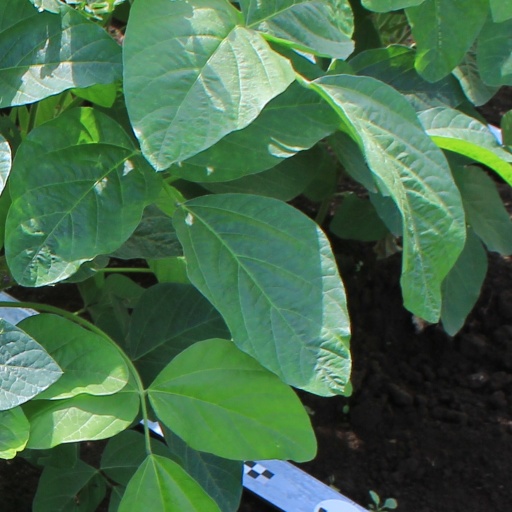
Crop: soybean